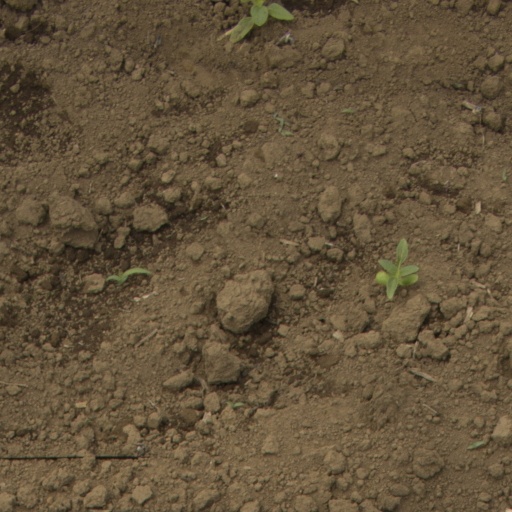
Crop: Jerusalem artichoke